SWEET transporters

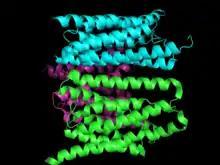
3.1 A resolution structure of a eukaryotic SWEET transporter in a homotrimer (5CTG, OsSWEET2). Each different color represents one subunit.

Many bacterial homologues have only 3 TMSs and are half sized, but they nevertheless are members of the SWEET family with a single 3 TMS repeat unit. Other bacterial homologues have 7 TMSs as do most eukaryotic proteins in this family. The SWEET family is large and diverse. Based on 3-D structural analyses, it is likely that these paired 3 TMS SWEET family members function as carriers.